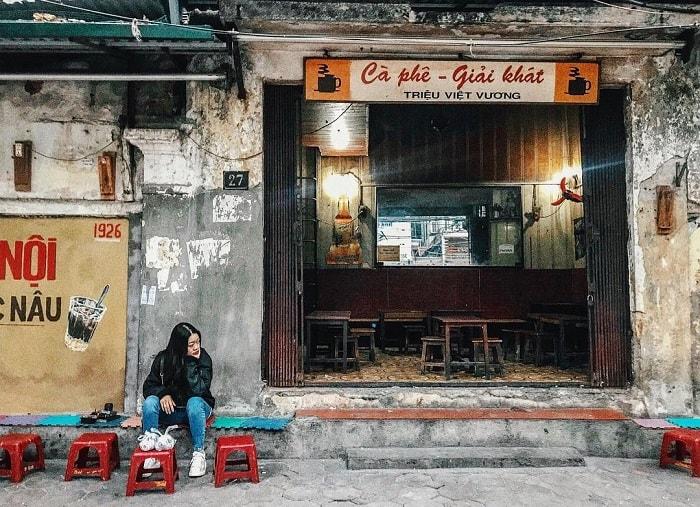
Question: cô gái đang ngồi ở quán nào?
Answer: cô gái đang ngồi ở quán cà phê và nước giải khát